France Podrekar

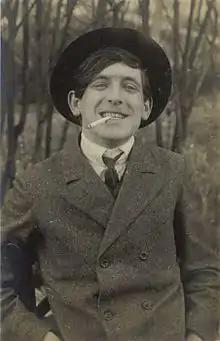
Podrekar in the 1910s

France Podrekar, sometimes referred to as Fran Podrekar, (10 October 1887 - 23 January 1964) was a Slovene painter known for his caricatures and illustrations.